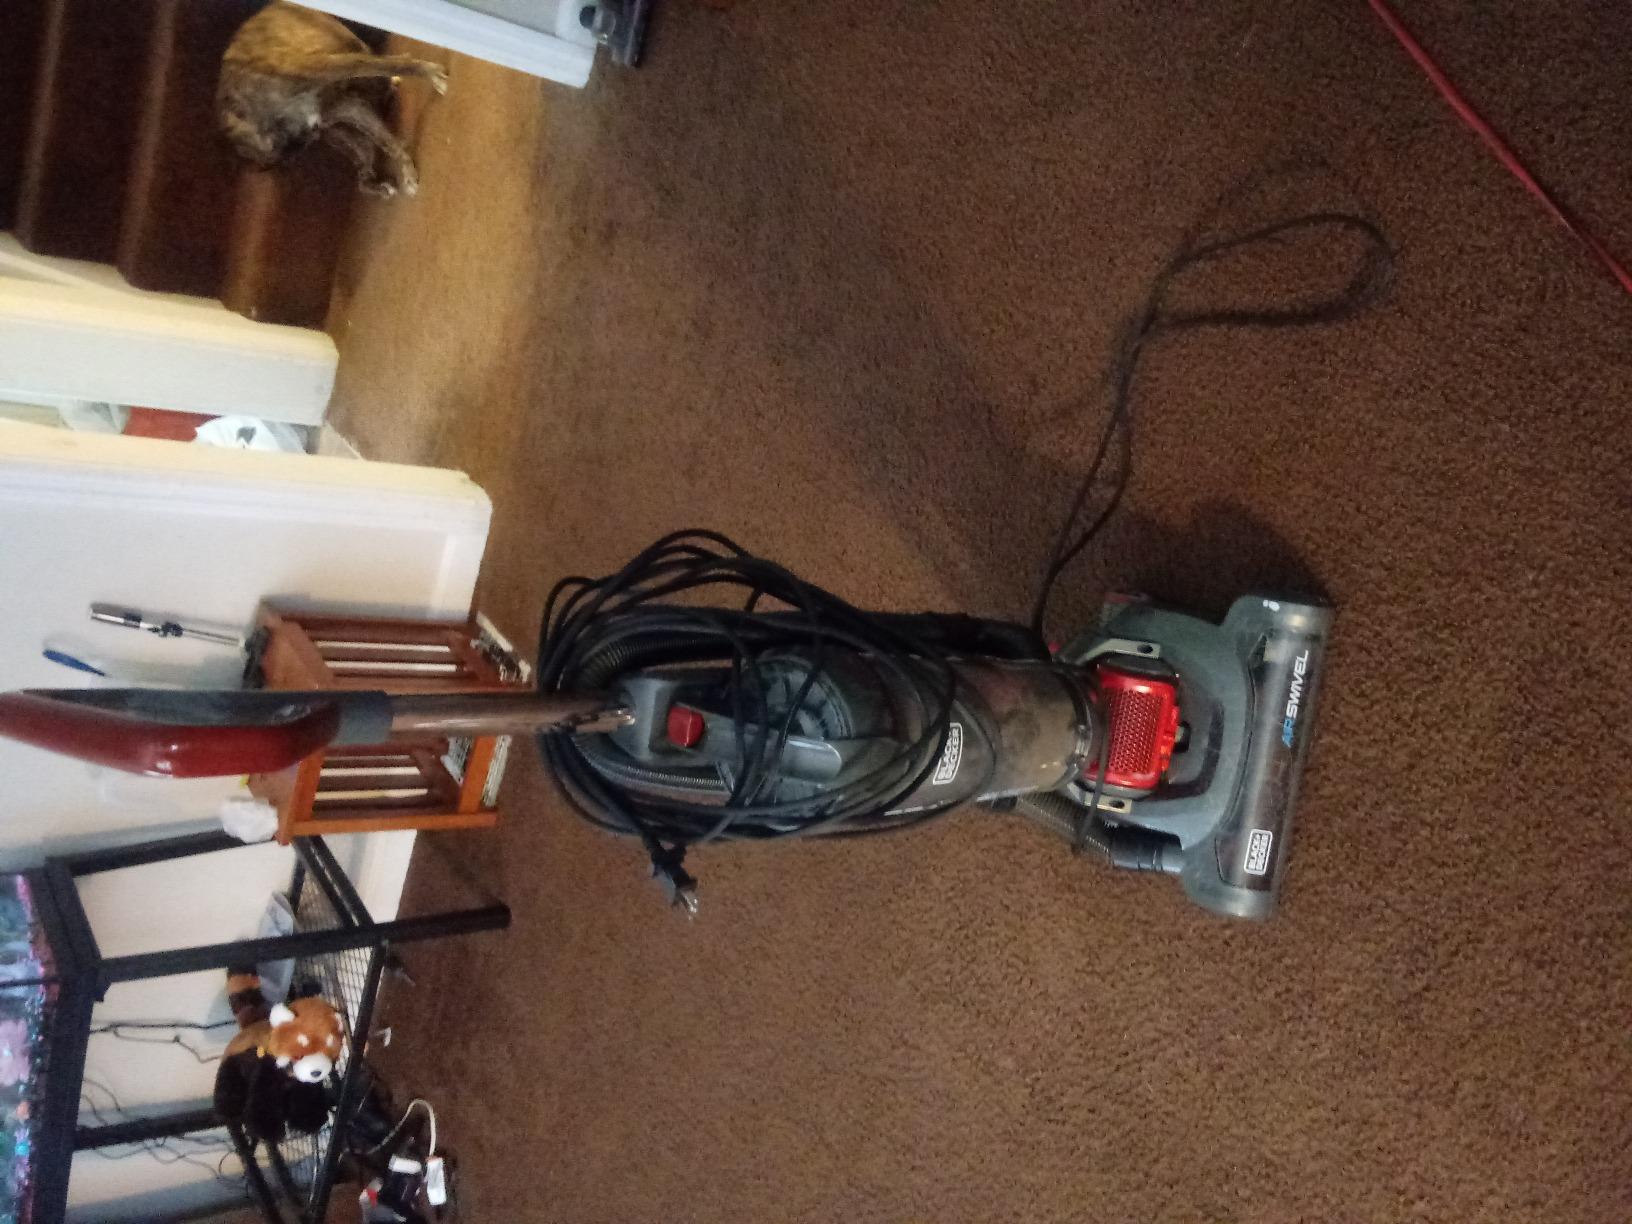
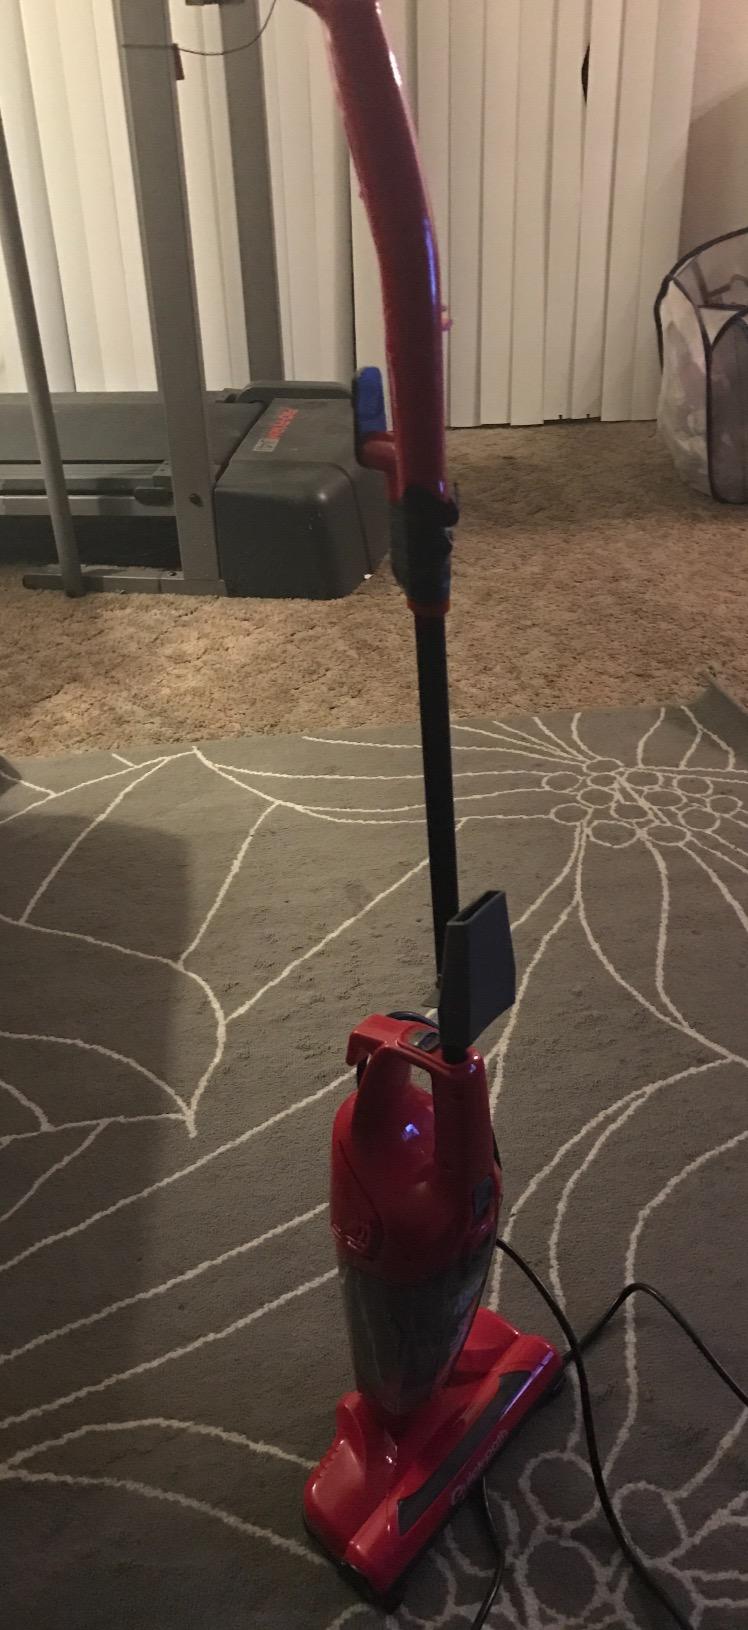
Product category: items_vacuum
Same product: no